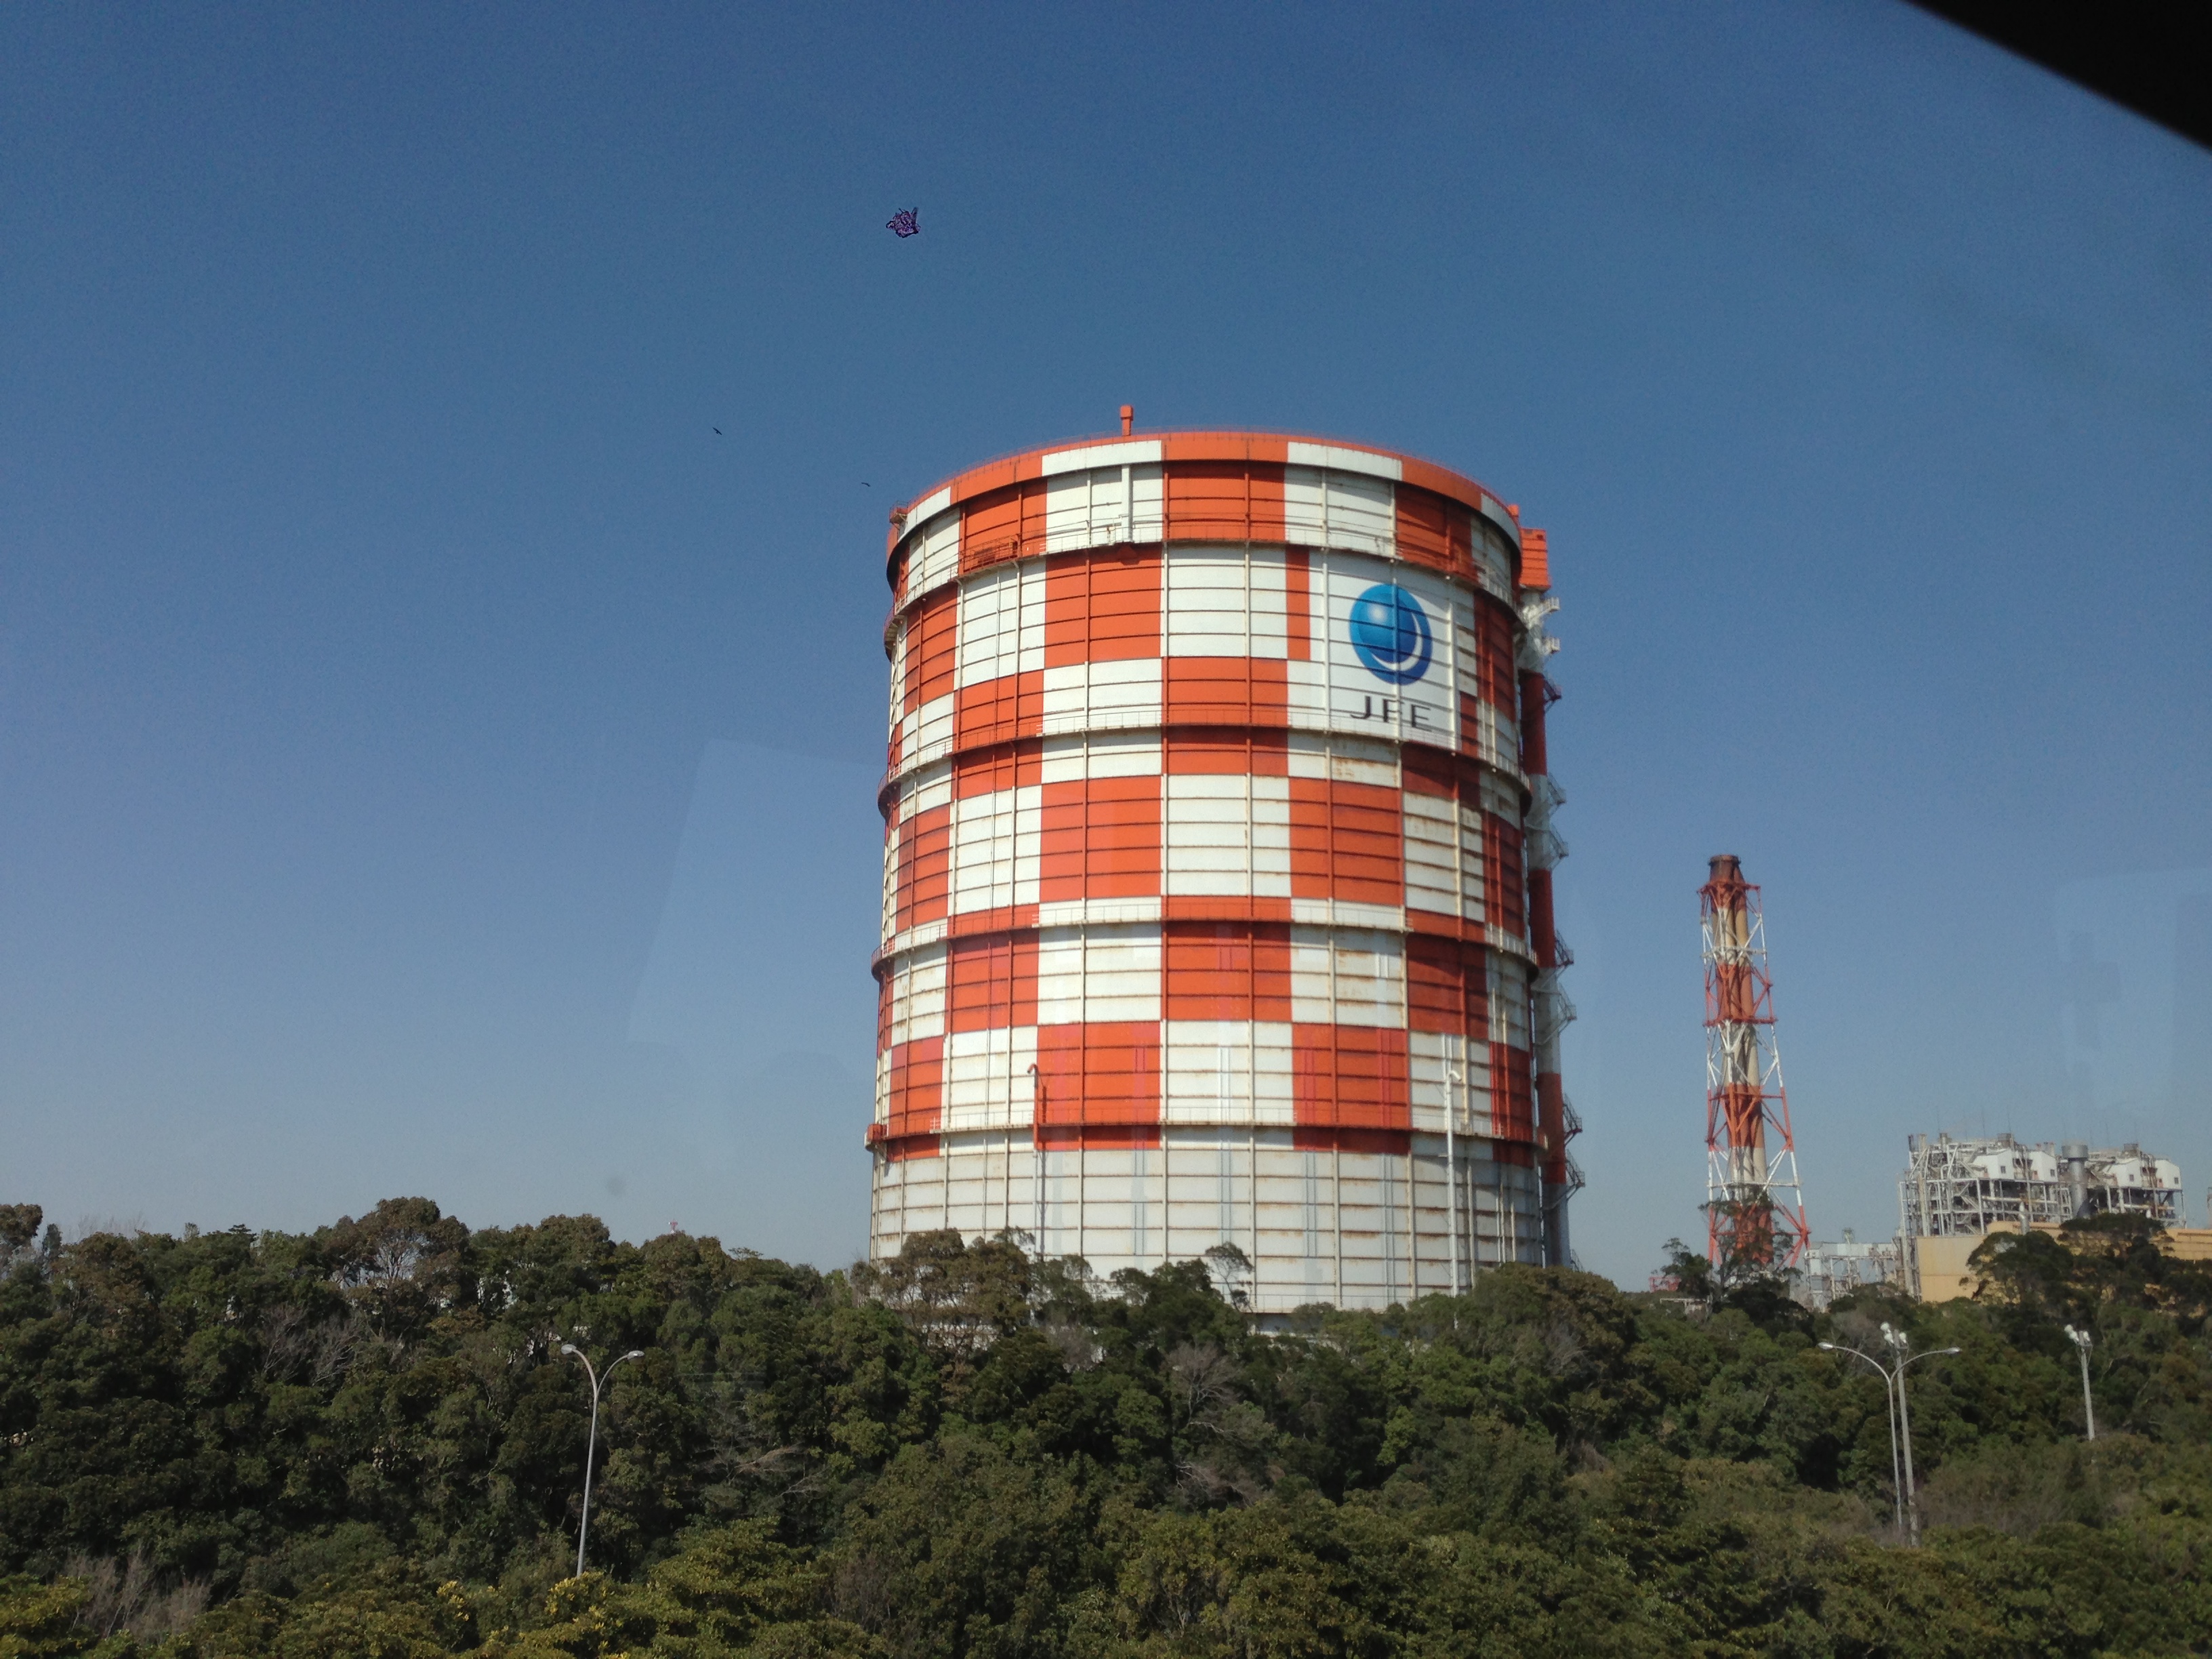
tower, landmark, tower block, water tower, uploadedbyflickrmobile, control tower